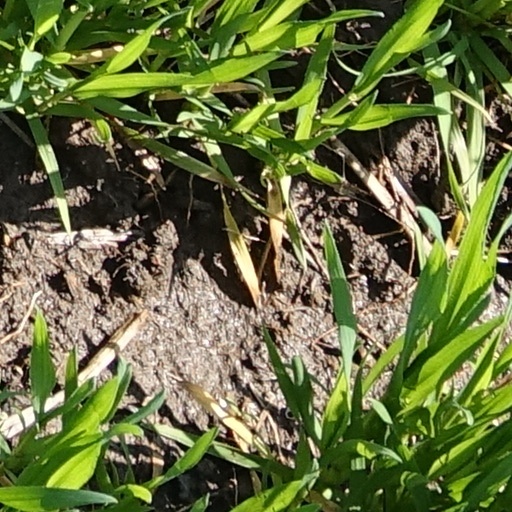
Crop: wheat